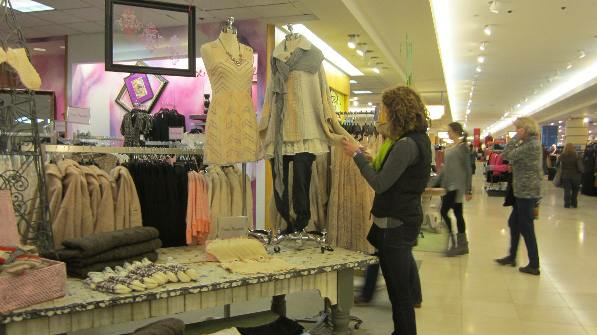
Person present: Yes